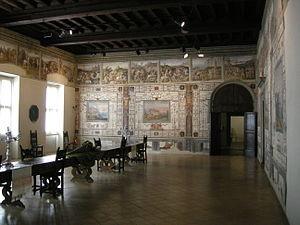
Le Palazzo Vitelli alla Cannoniera est un palais de Città di Castello dans la province de Pérouse en Ombrie, dont la construction remonte entre 1521 et 1545.